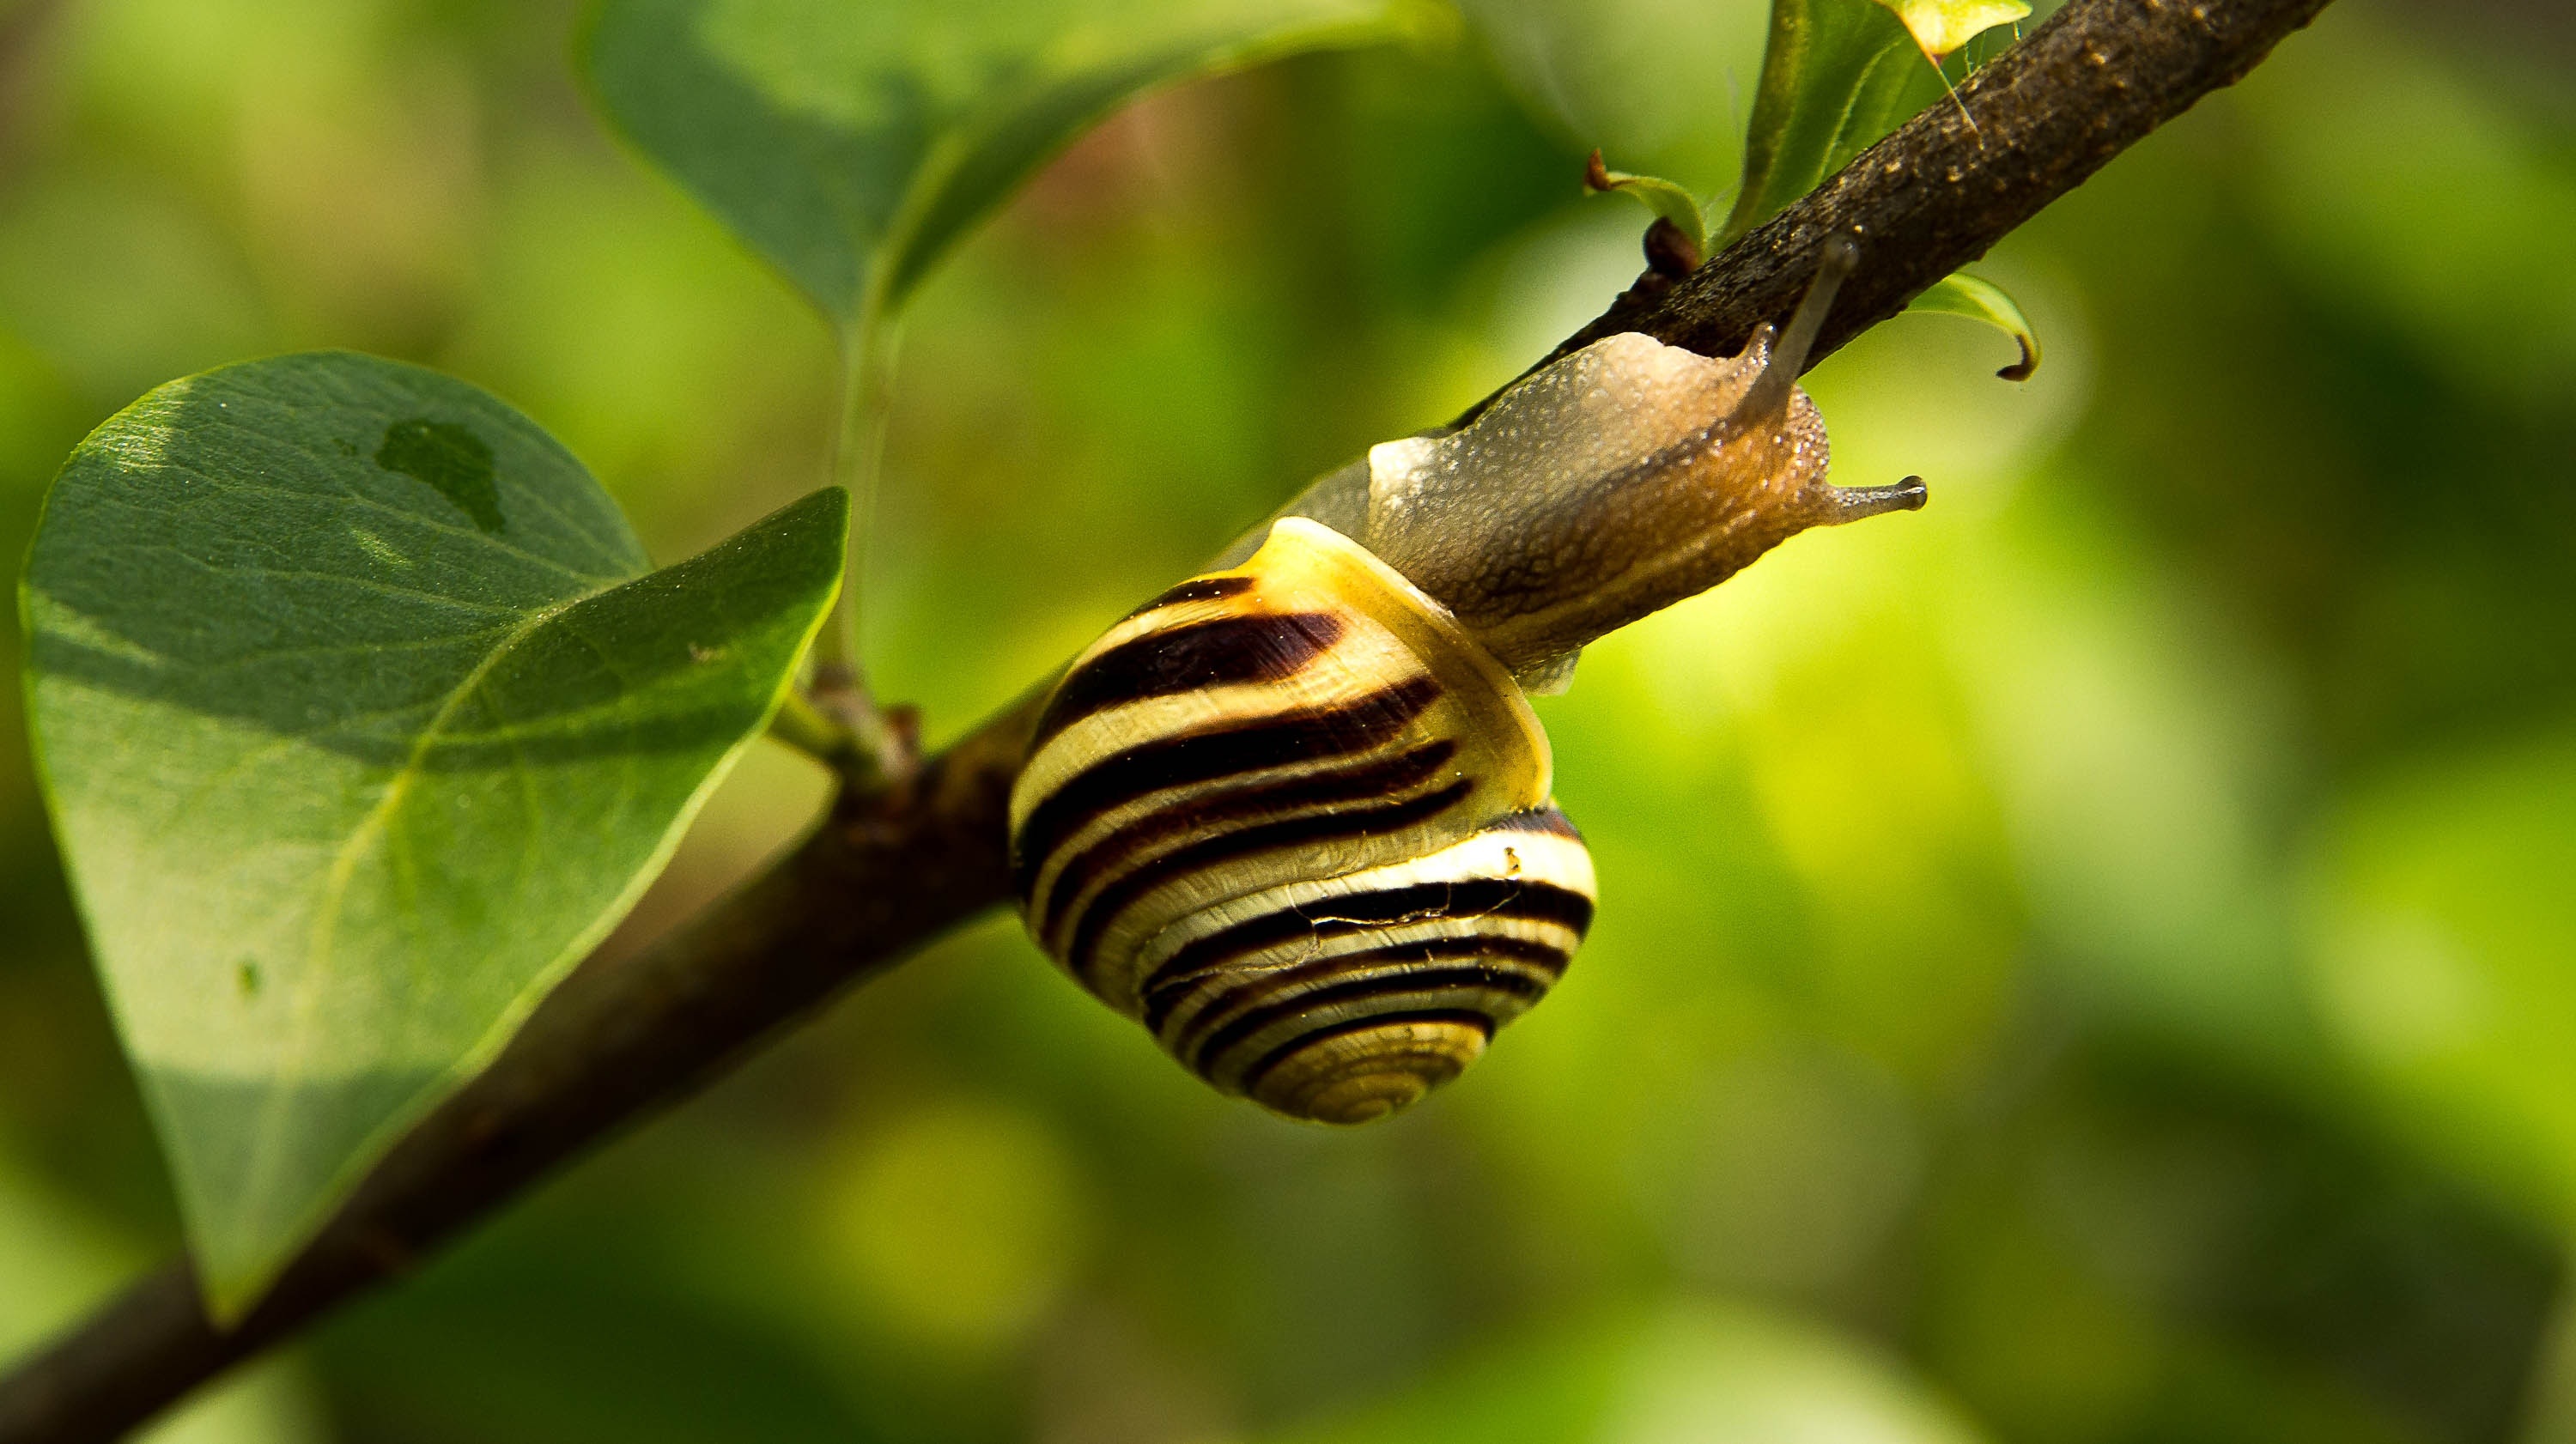
nature, branch, photography, leaf, flower, animal, wildlife, green, insect, botany, garden, flora, fauna, shell, invertebrate, close up, mollusk, snail, macro photography, slowly, honey bee, plant stem, snails and slugs